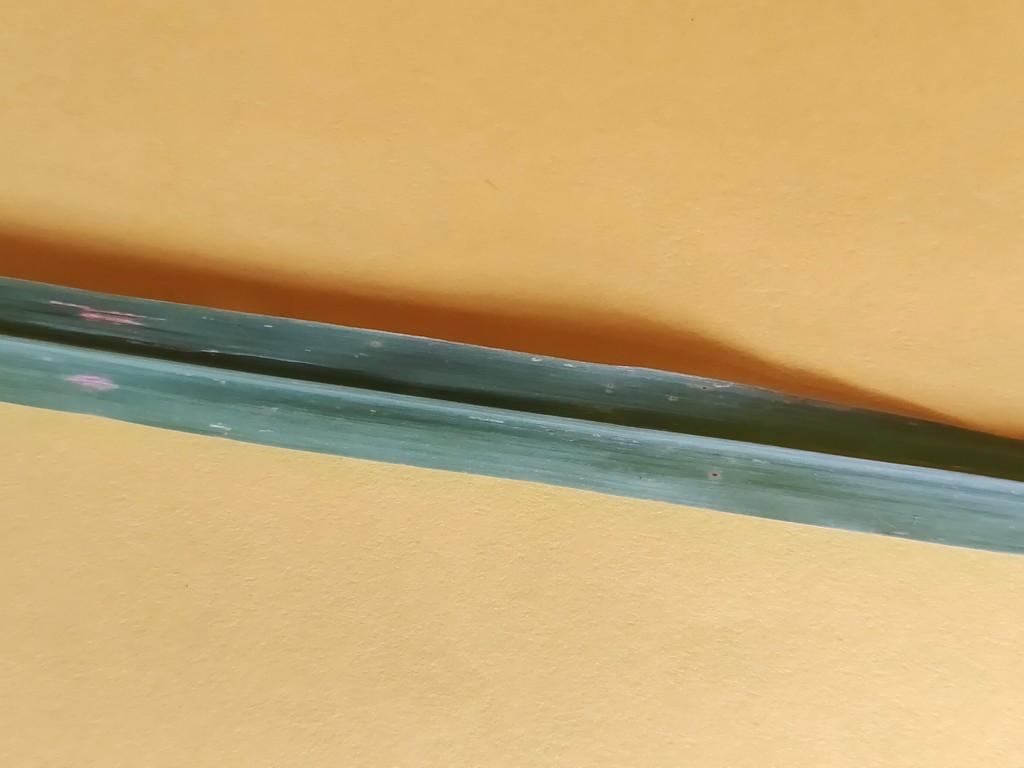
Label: Unhealthy